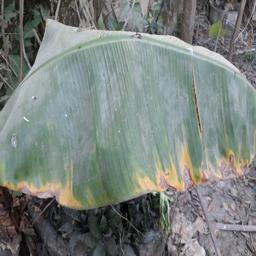
Label: POTASSIUM DEFICIENCY